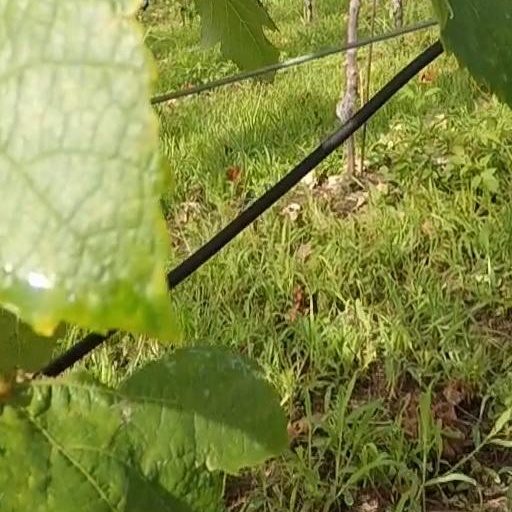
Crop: grape